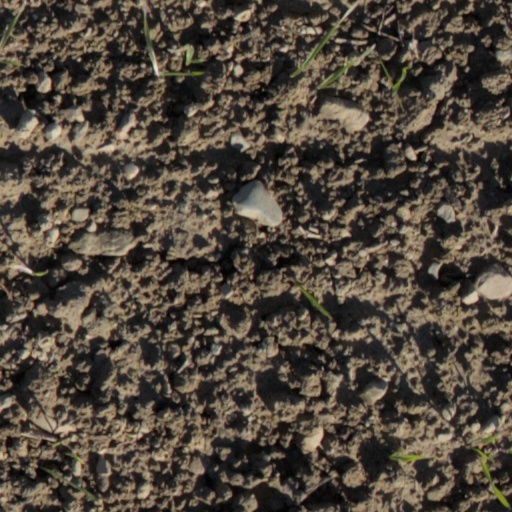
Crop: wheat